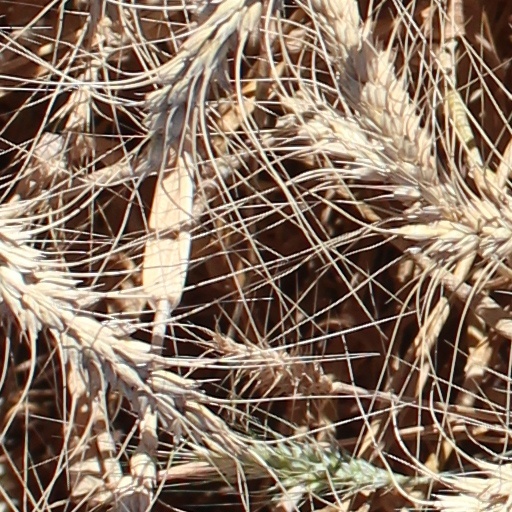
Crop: wheat